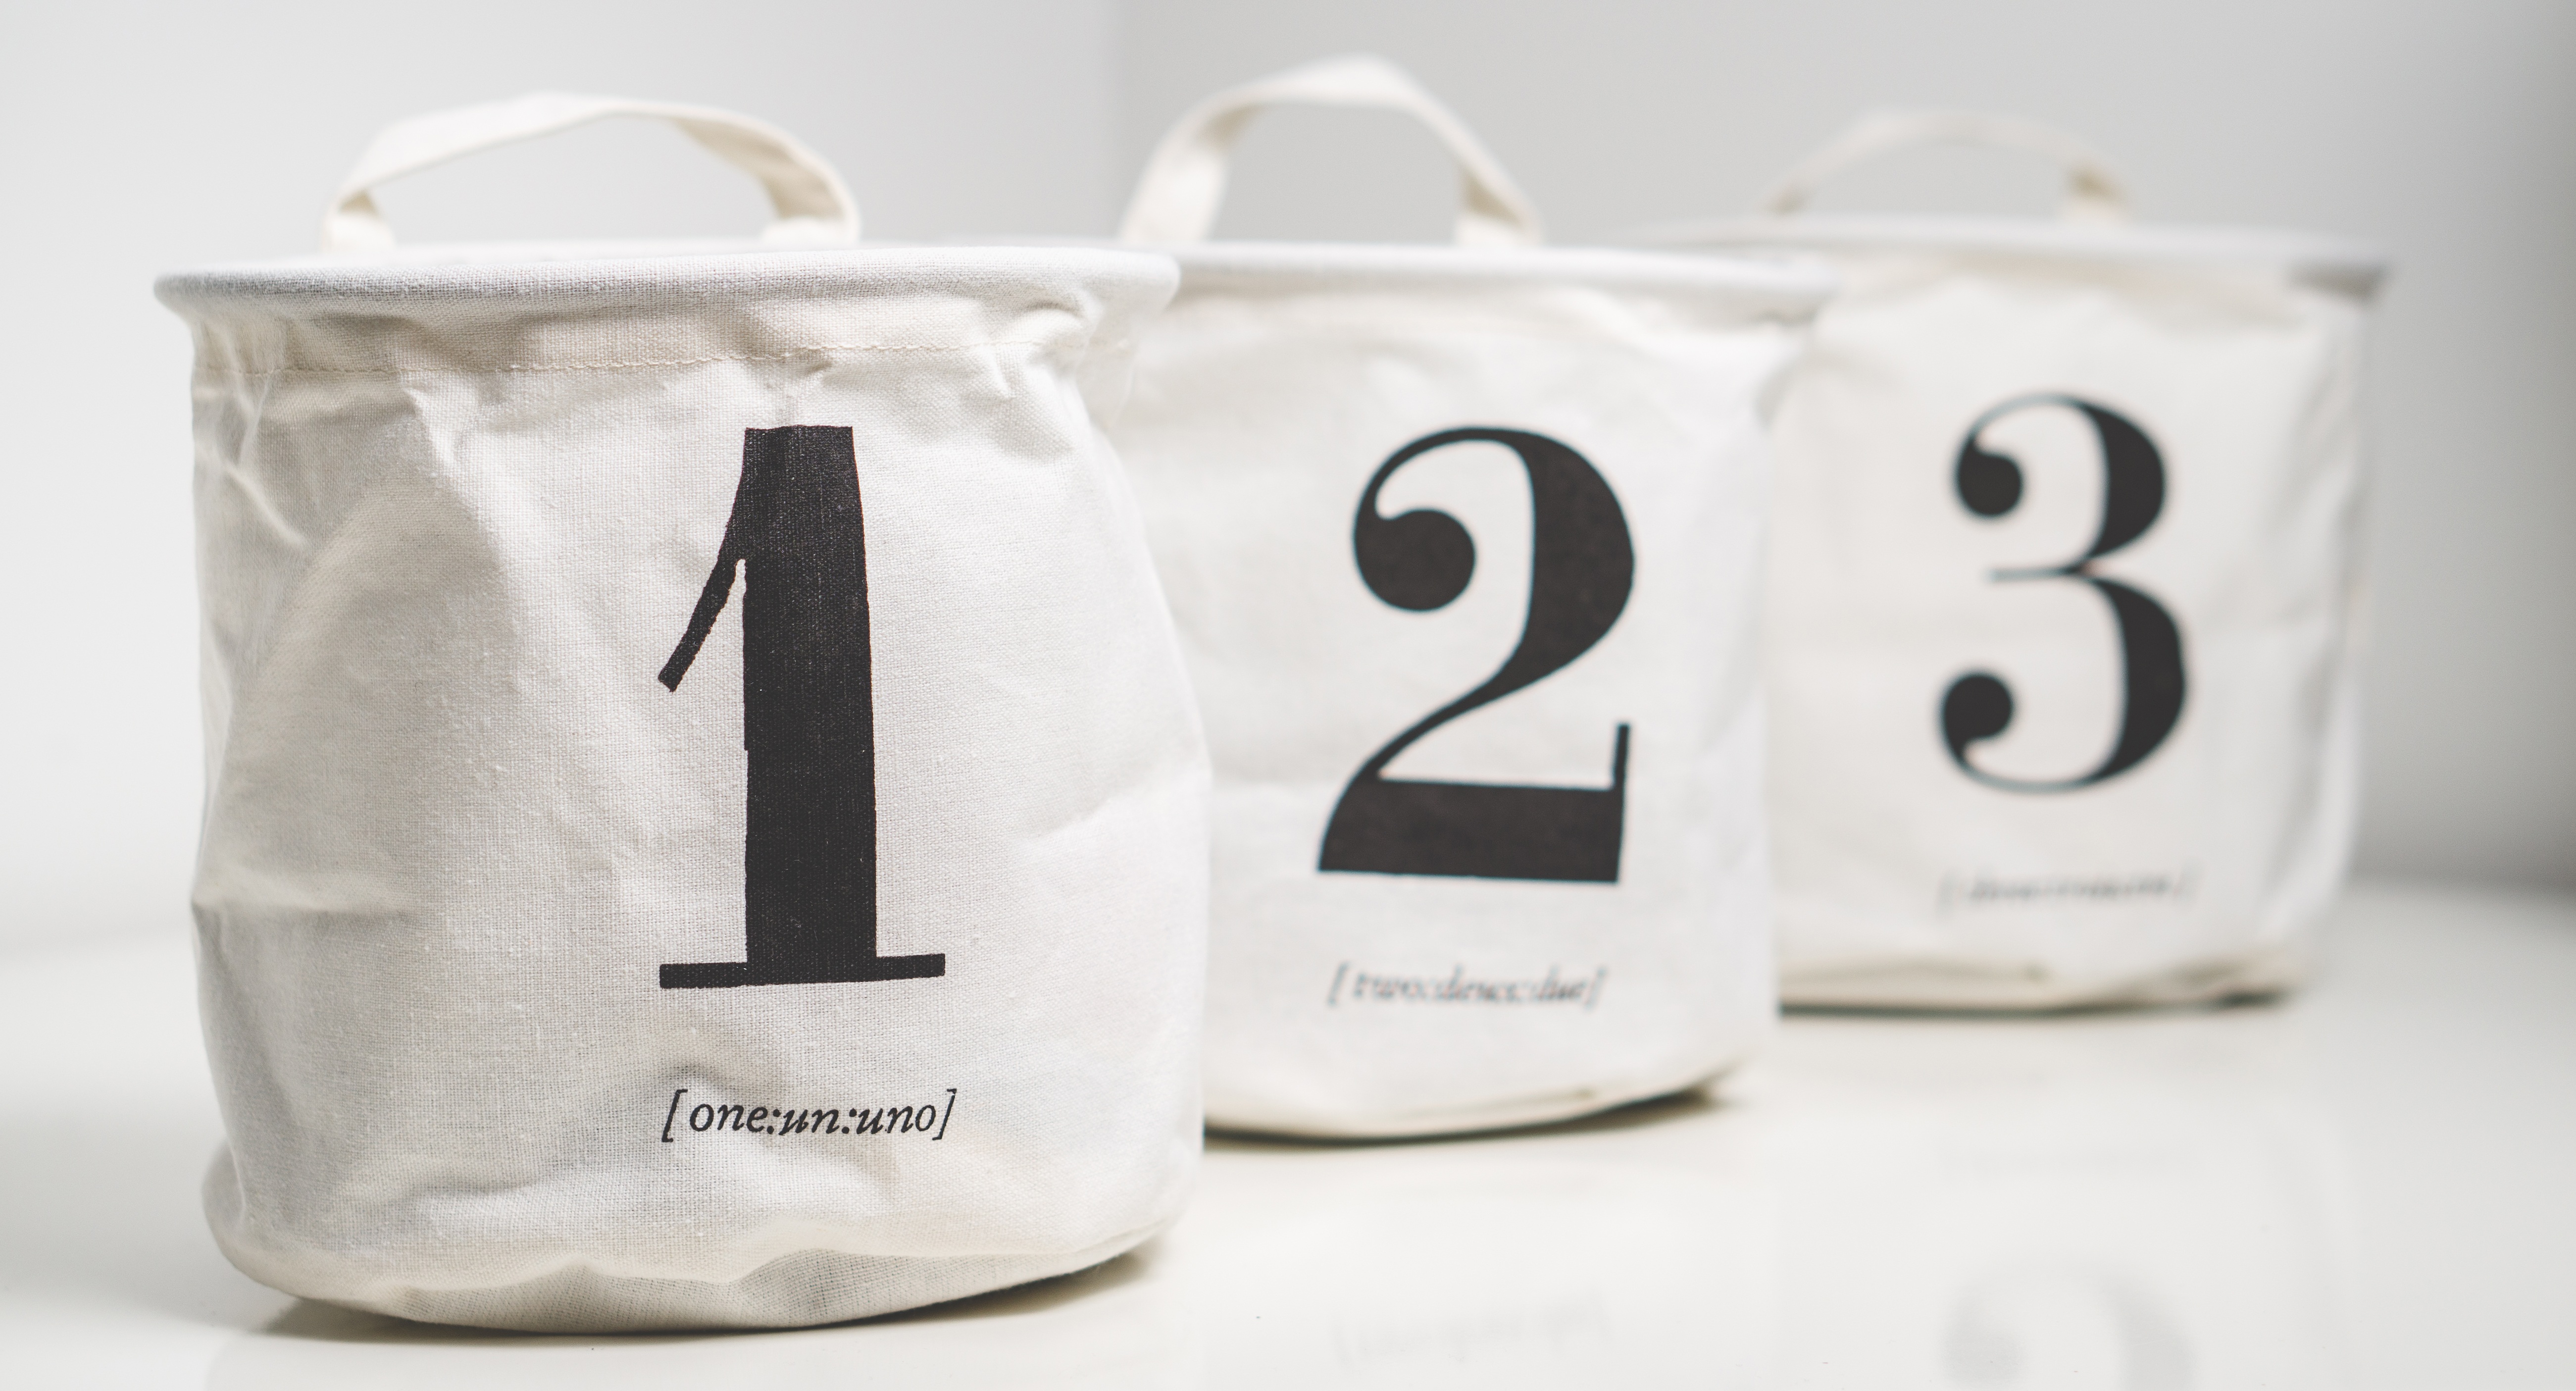
black and white, white, retro, two, decor, material, laundry, handbag, ornament, fabric, interior design, brand, product, numbers, three, footwear, 1, order, series, 3, decorations, 2, countdown, preservation, 123, calculate, one of the, a series of numbers